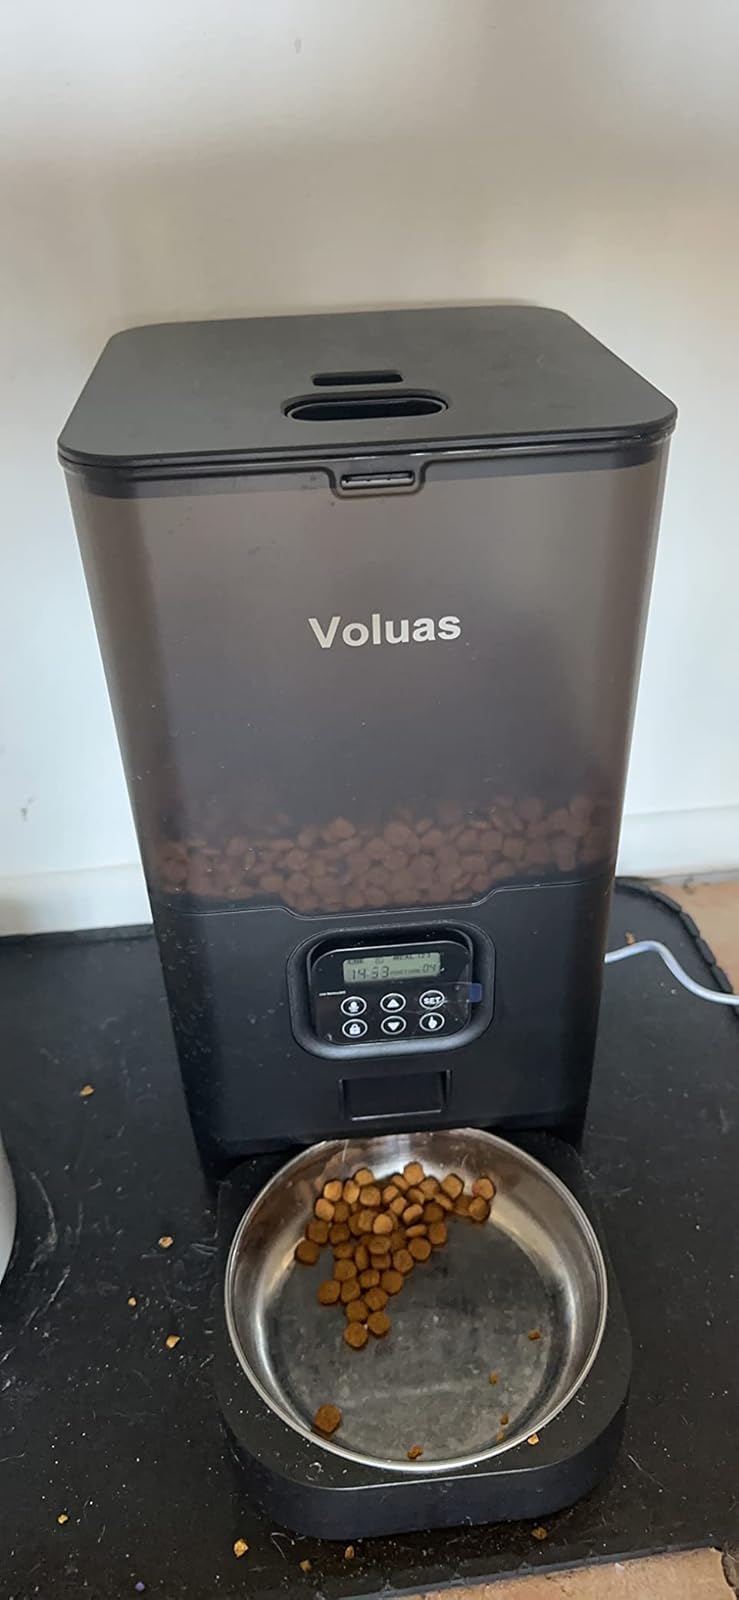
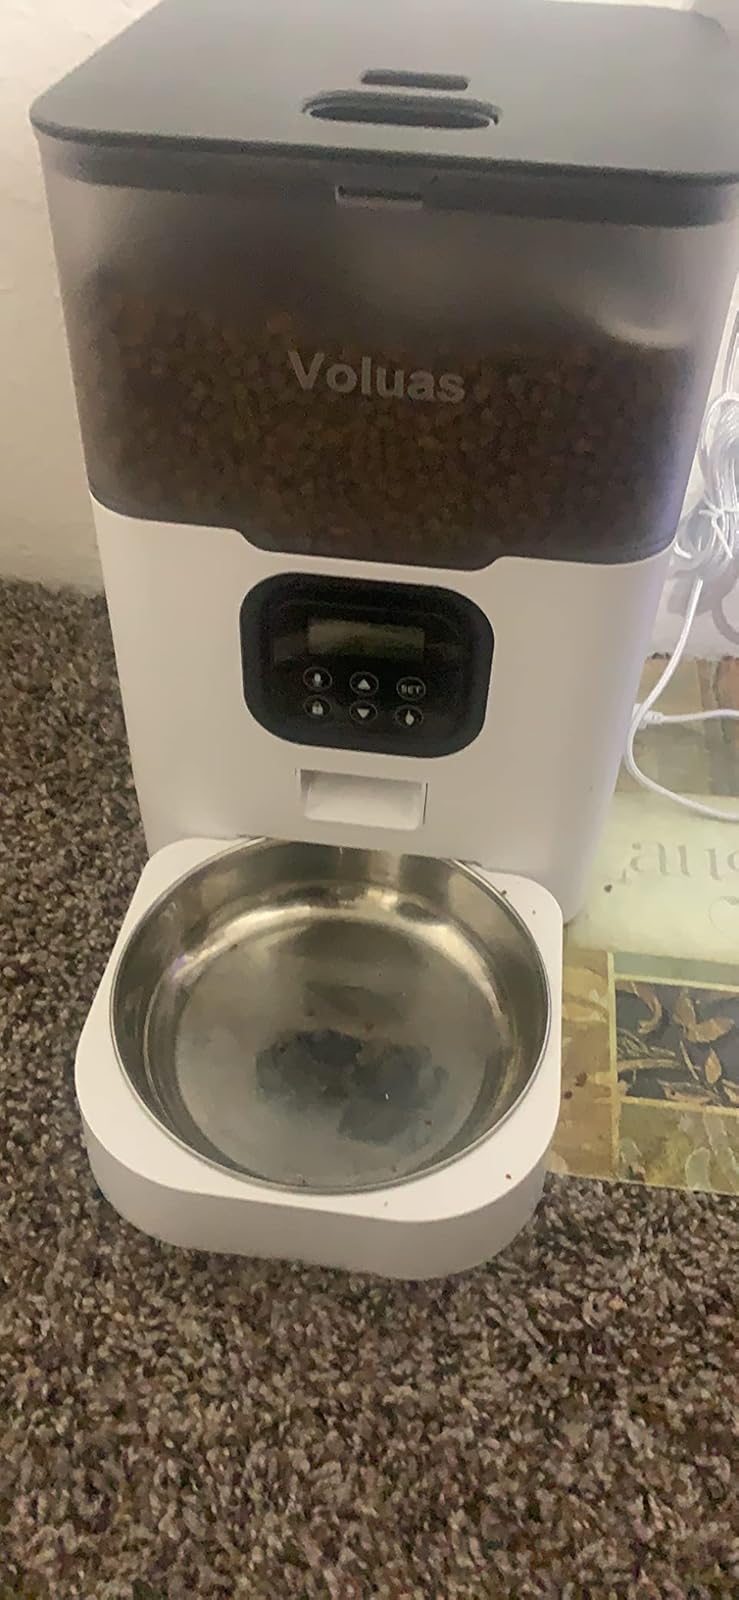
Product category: items_feeder
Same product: no